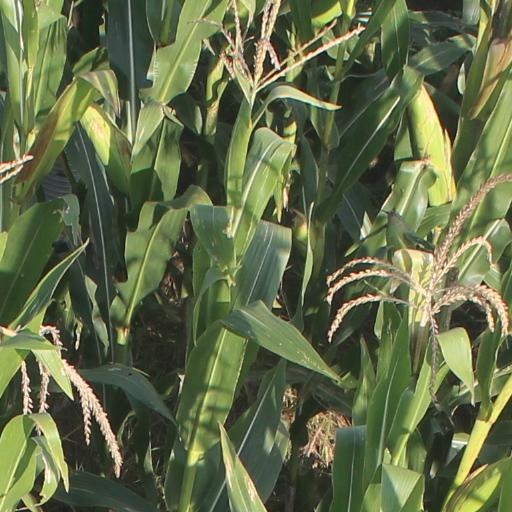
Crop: maize; corn